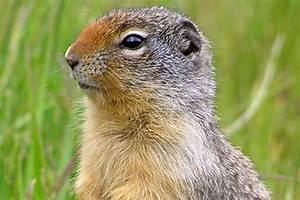
squirrel